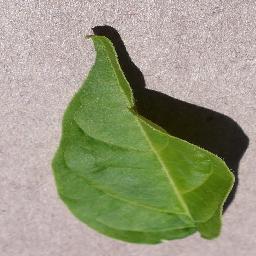
Label: Pepper,_bell___healthy